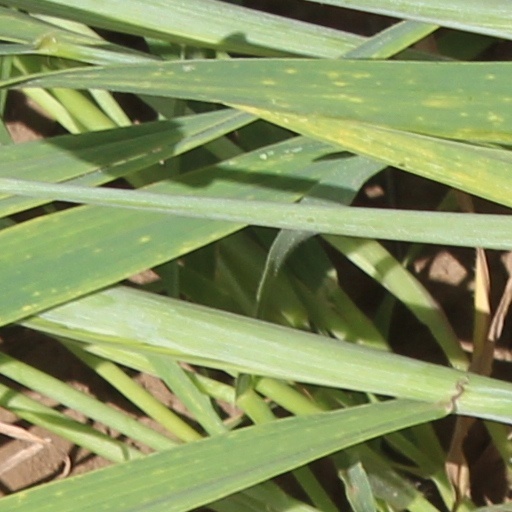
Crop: wheat